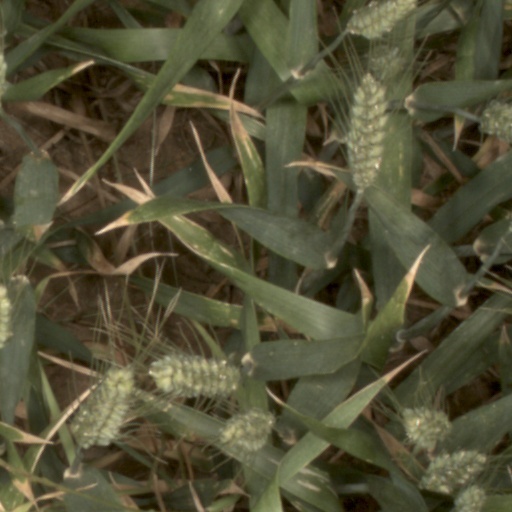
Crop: wheat